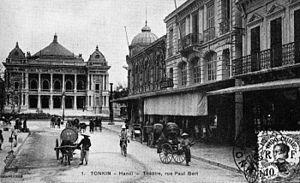
Théâtre municipal d'Hanoï, rue Paul Bert